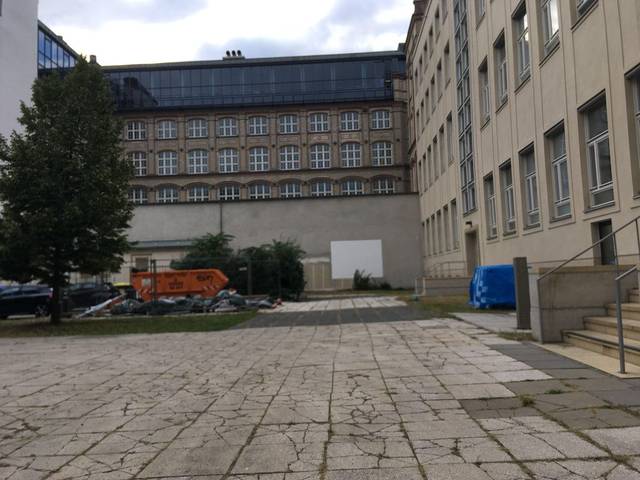
Region: Germany
Coordinates: 52.517, 13.393